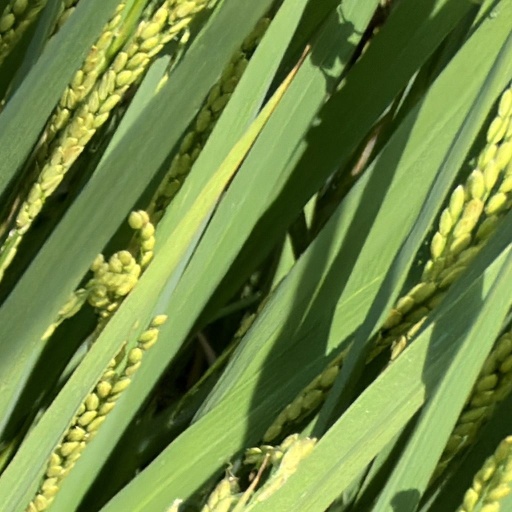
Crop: rice